Yosef Ba-Gad

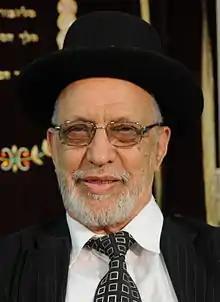
Ba-Gad in 2009

Yosef Ba-Gad (born 10 February 1932) is an Israeli former Rosh Yeshiva and politician who served as a member of the Knesset between 1992 and 1996.